Hitler (1962 film)

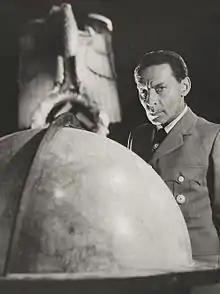
Martin Kosleck as Joseph Goebbels

This film was released on DVD via the Warner Archive Collection.